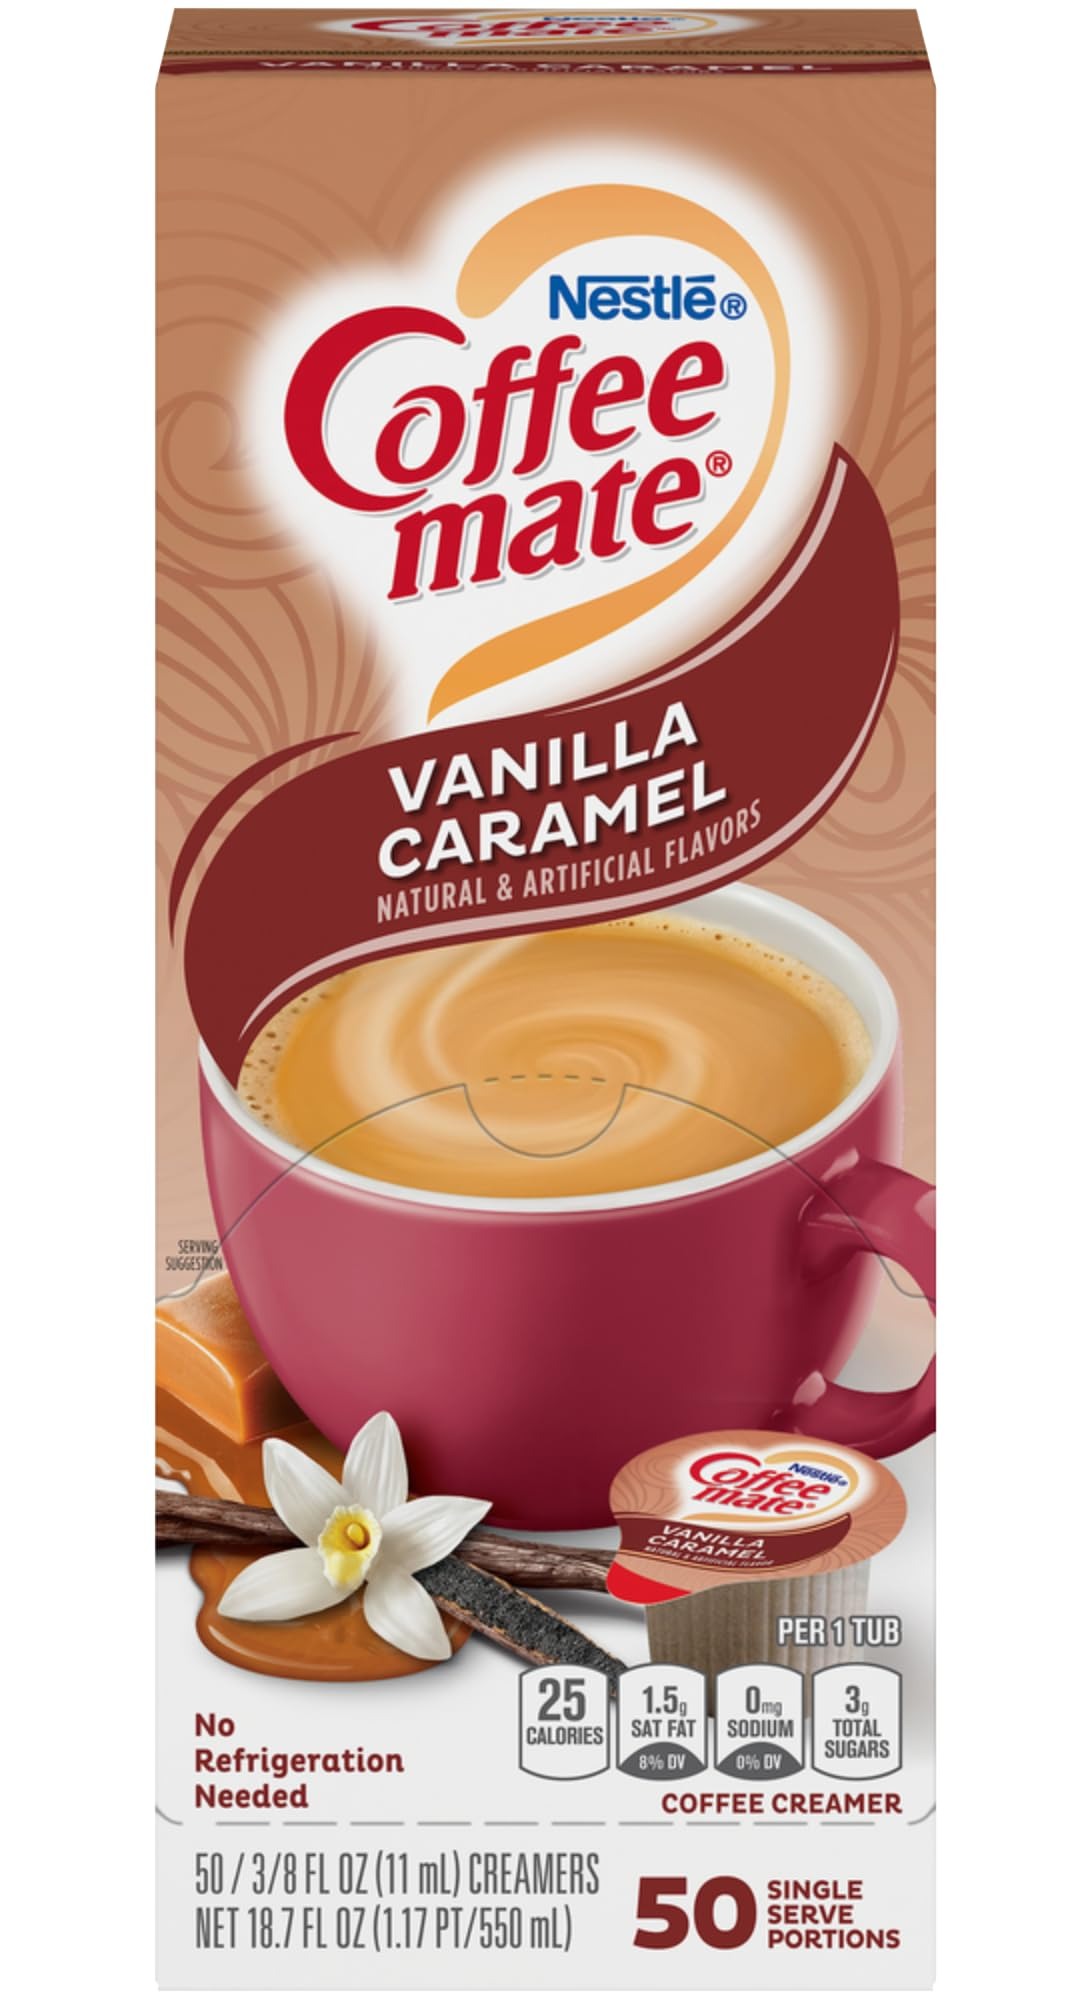
Item Name: Nestle Coffee mate Liquid Coffee Creamer Singles, Vanilla Caramel, 50 Ct Box
Bullet Point 1: 1 - 50 Count box of Nestle Coffee mate Coffee Creamer Vanilla Caramel Flavor Liquid Creamer Singles
Bullet Point 2: Coffee mate Creamer, available in a convenient single-serve tub, provides a rich flavor to your favorite cup of coffee
Bullet Point 3: Coffee mate liquid singles are Non-Dairy + Lactose-Free + Cholesterol-Free + Gluten-Free + Kosher Dairy
Bullet Point 4: Blends quickly and completely into hot or cold beverages
Bullet Point 5: No refrigeration necessary
Product Description: <b>1 - 50 count box of Nestle Coffee mate Vanilla Caramel flavor liquid creamer singles</b><br>Coffee mate singles blend quickly and completely into hot or cold beverages. They are cholesterol-free, lactose-free, gluten-free, and Kosher dairy. No refrigeration necessary.
Value: 18.75
Unit: Fl Oz

Price: 24.585